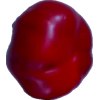
Label: red_pepper